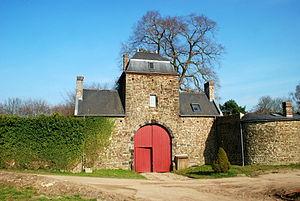
Belgique - Brabant wallon - Villers-la-Ville - Porte de Nivelles
La Porte de Nivelles est une ancienne porte située à Villers-la-Ville, commune belge du Brabant wallon.